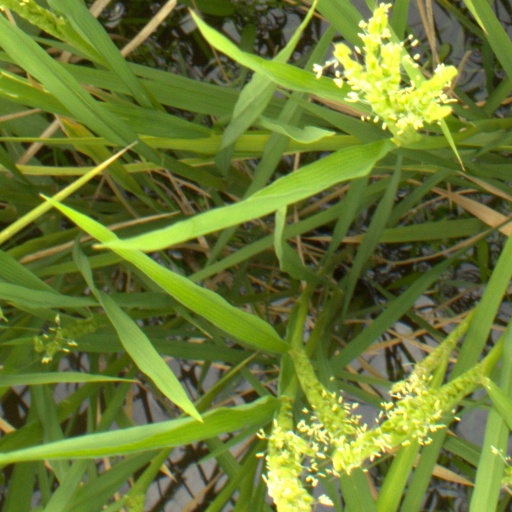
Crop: rice